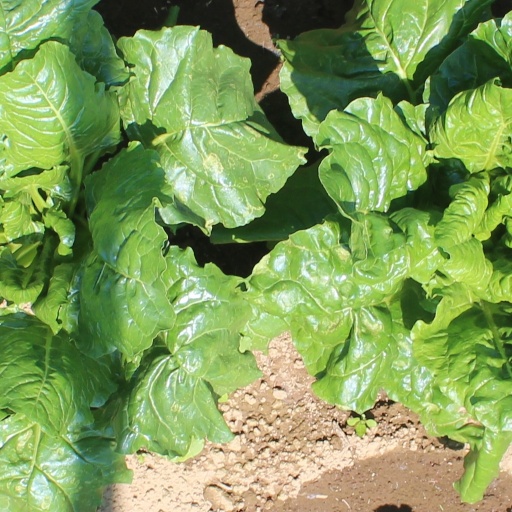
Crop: sugar beet